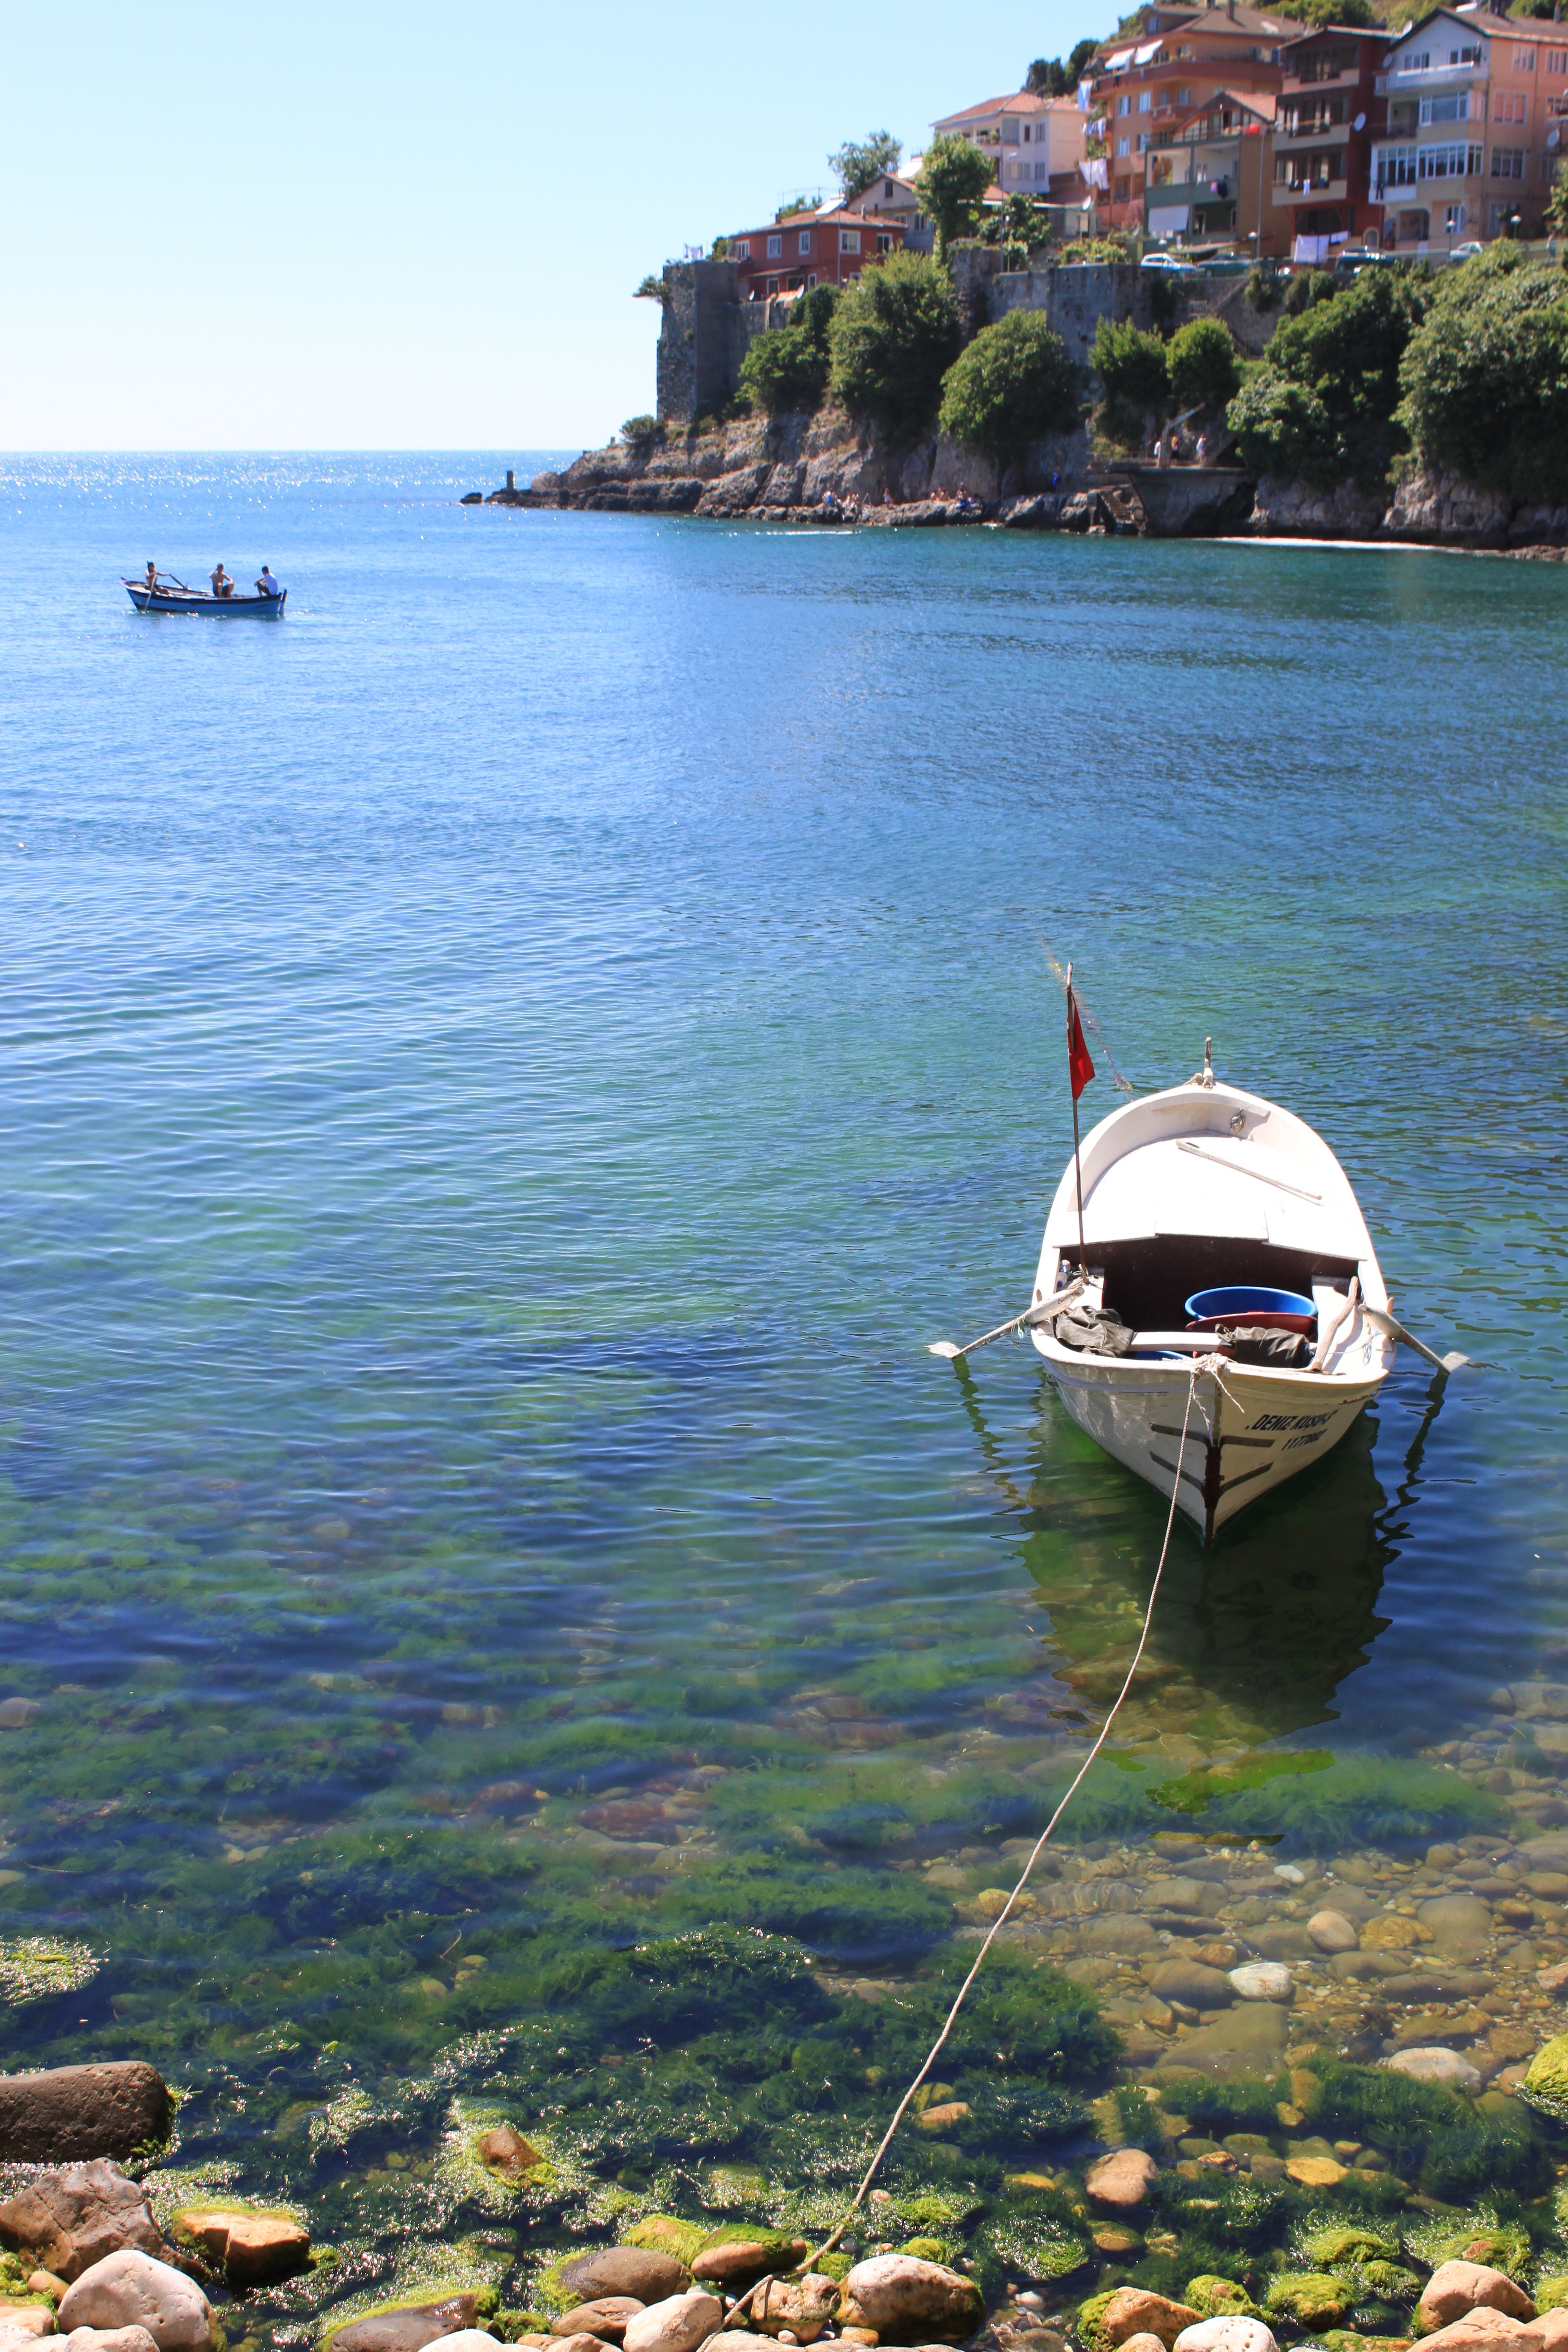
beach, landscape, sea, coast, water, nature, boat, shore, lake, river, vacation, cove, reflection, vehicle, bay, boating, marine, watercraft, cape, amasra, to skin, bartin